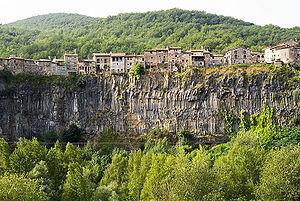
Castellfollit de la Roca est une commune espagnole de la province de Gérone, en Catalogne, en Espagne dans la comarque de Garrotxa.